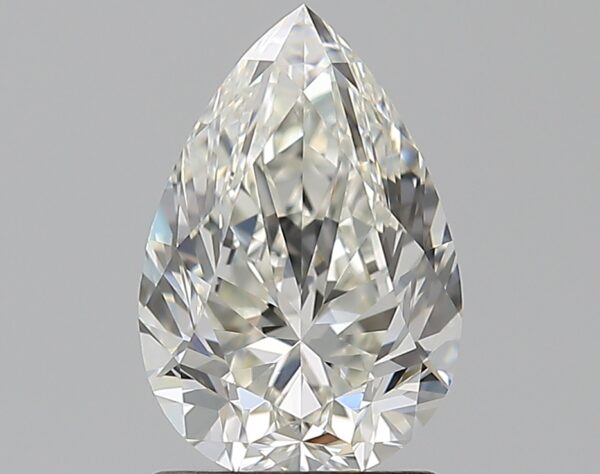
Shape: pear
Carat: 1.5
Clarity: VVS1
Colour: I
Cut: VG
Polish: EX
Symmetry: EX
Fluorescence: N
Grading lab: GIA
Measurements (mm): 9.27 x 6.27 x 4.12